Small nucleolar RNA SNORD115

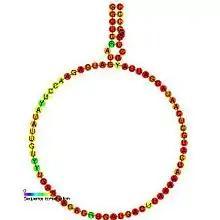
Predicted secondary structure and sequence conservation of SNORD115

In molecular biology, SNORD115 (also known as HBII-52) is a non-coding RNA (ncRNA) molecule known as a small nucleolar RNA which usually functions in guiding the modification of other non-coding RNAs. This type of modifying RNA is usually located in the nucleolus of the eukaryotic cell which is a major site of snRNA biogenesis. HBII-52 refers to the human gene, whereas RBII-52 is used for the rat gene and MBII-52 is used for naming the mouse gene.